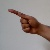
The image shows a hand gesture representing the letter 'G' in Indian Sign Language.